Bloody Marie

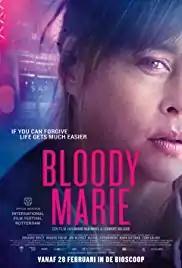
Film poster

Bloody Marie is a 2019 Dutch action thriller film written and directed by Guido van Driel and Lennert Hillege. It stars Susanne Wolff. In July 2019, it was shortlisted as one of the nine films in contention to be the Dutch entry for the Academy Award for Best International Feature Film at the 92nd Academy Awards, but it was not selected.